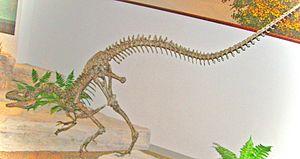
Allosaurus est un genre éteint de dinosaures théropodes ayant vécu il y a 155 à 150 millions d’années environ, au Kimméridgien et au Tithonien dans ce qui est actuellement l’Amérique du Nord et l’Europe. Allosaurus, dont le nom dérive des racines grecques σαῦρος / saûros et ἄλλος / állos, est nommé par le paléontologue américain Othniel Charles Marsh en 1877 sur base de matériel post-crânien fragmentaire. Il compte parmi les premiers dinosaures théropodes découverts et reste un des dinosaures les plus étudiés et les mieux connus. Son nom est également bien connu du public puisqu'il s'agit de l’un des dinosaures les plus représentés dans les films et les documentaires.
À l'heure actuelle, il y a assez peu d’espèces du genre Allosaurus considérées comme valides même s'il y a eu un assez grand nombre d'espèces potentiellement affectées à ce genre de dinosaures carnosaures depuis sa description en 1877 par Othniel Charles Marsh. Ce genre a été décrit à partir de matériaux provenant de la Formation de Morrison dans l'ouest des États-Unis datant du Jurassique. L'espèce type A. fragilis est actuellement l'une des espèces les plus connues de dinosaures.